Anton I. Arion

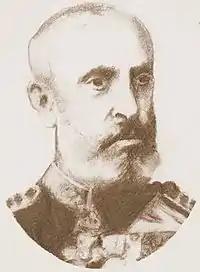
Anton I. Arion

Anton I. Arion (1824–1897) was a Romanian politician who served as the Minister of Interior (12 August 1868 – 16 November 1868) and Minister of Justice (19–29 August 1867 and 13 November 1867 – 2 November 1868).